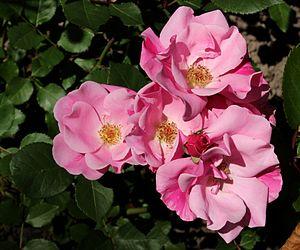
Les rosiers floribundas ou rosiers à fleurs en bouquets sont un groupe de cultivars de rosiers créés par des rosiéristes par hybridation de rosiers polyanthas et de rosiers thé.